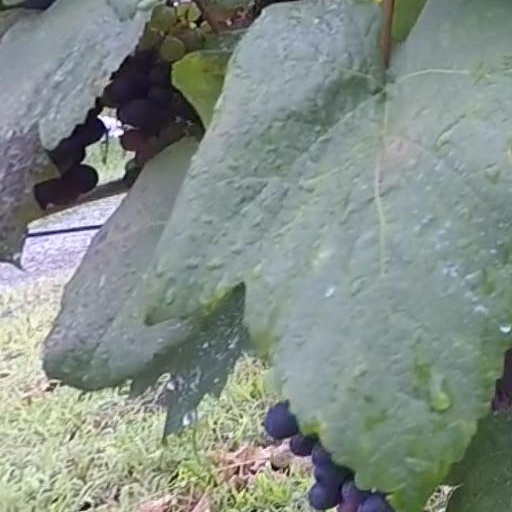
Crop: grape